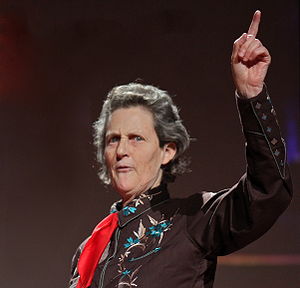
Temple Grandin
Temple Grandin er en amerikansk doktor i dyrevidenskab og professor ved Colorado State University, forfatter og konsulent for husdyrindustrien og i dyreadfærd. Grandin er højtfungerende autist, er også bemærkelsesværdig for sit arbejde for autismen, og hun er opfinder af krammemaskinen, som er designet til at berolige hypersensitive personer. Grandin står opført på Time 100-listen i 2010 over de mest indflydelsesrige personer i verden kategoriseret som "helte".